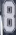
Number: 8